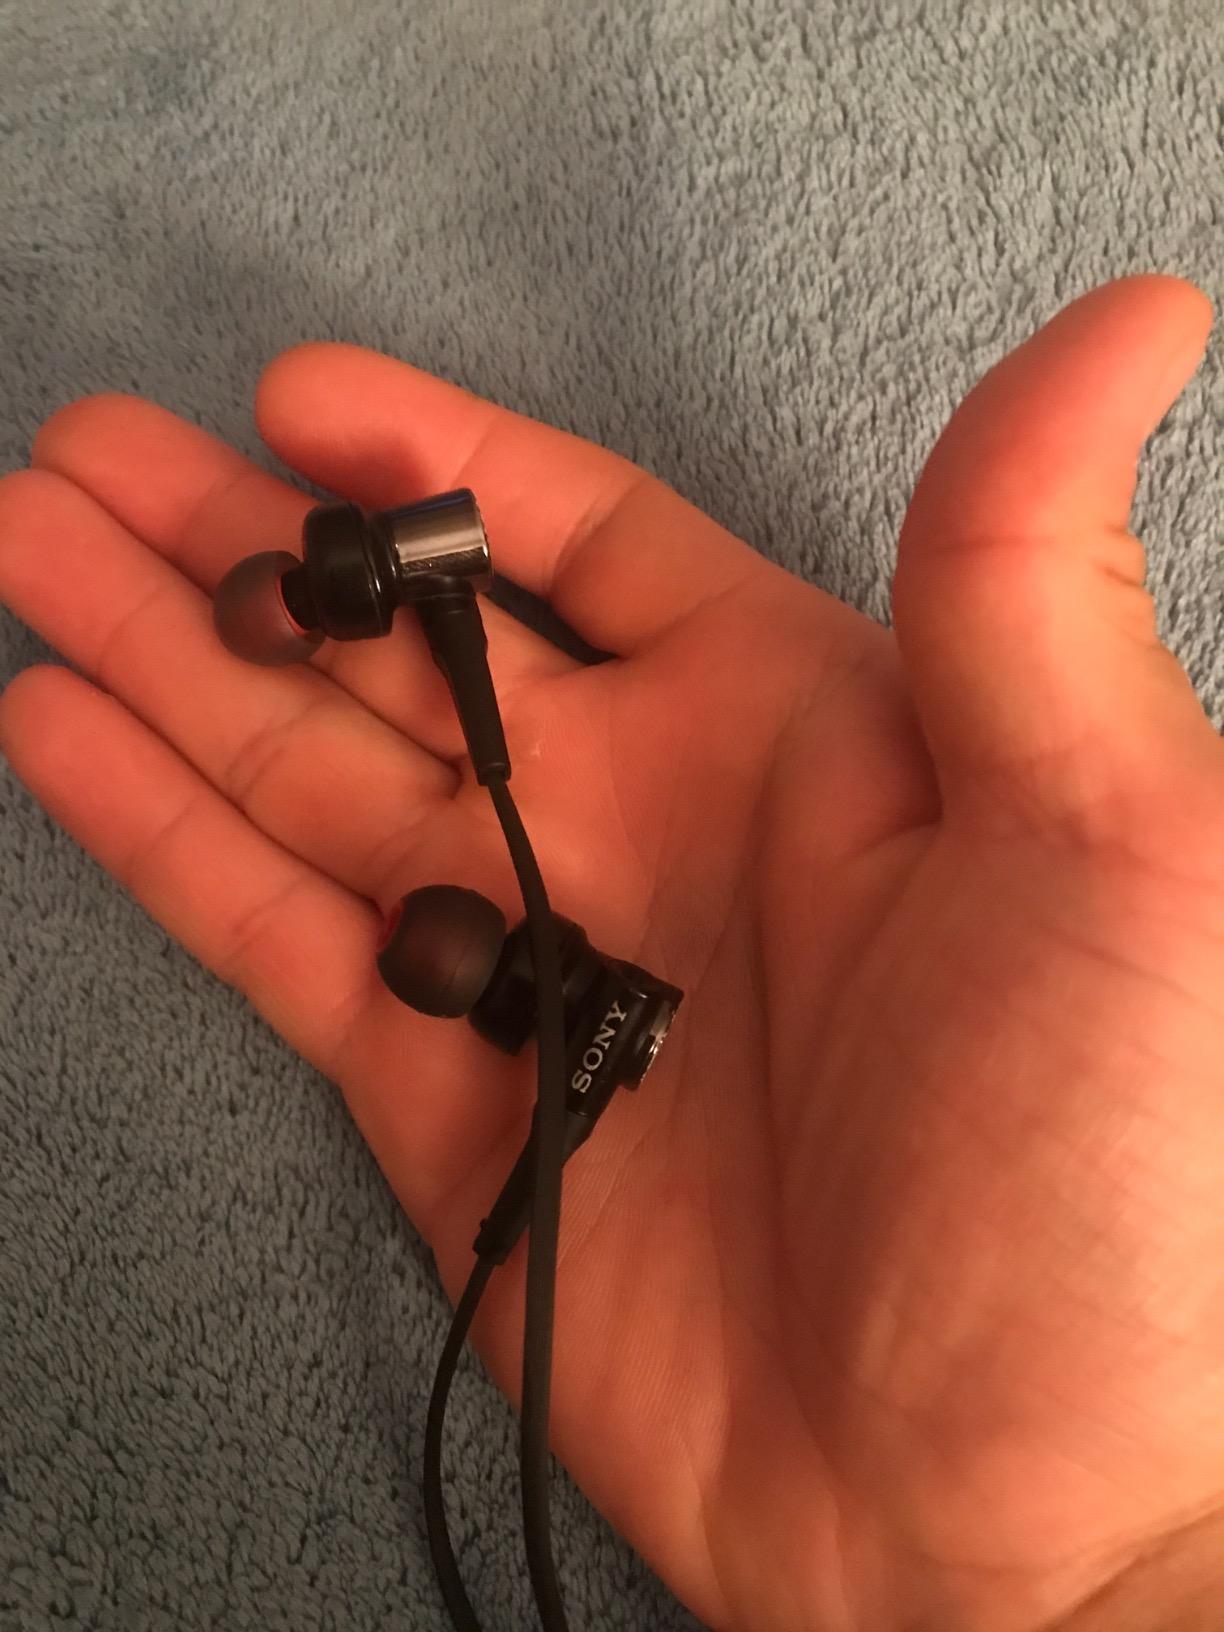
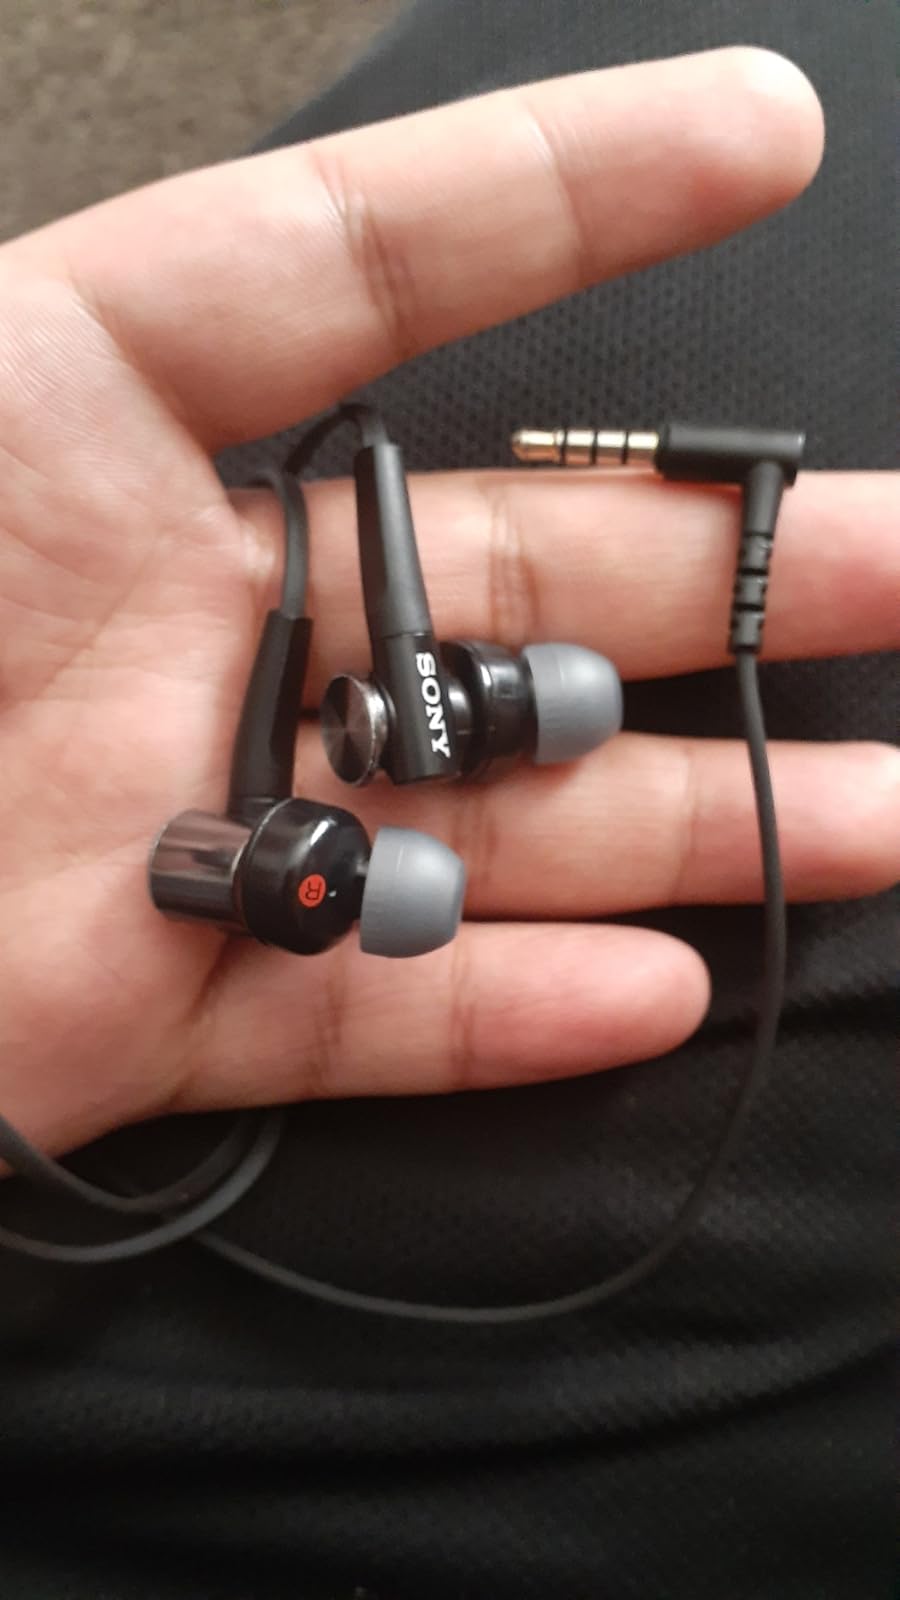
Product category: headphones
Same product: yes